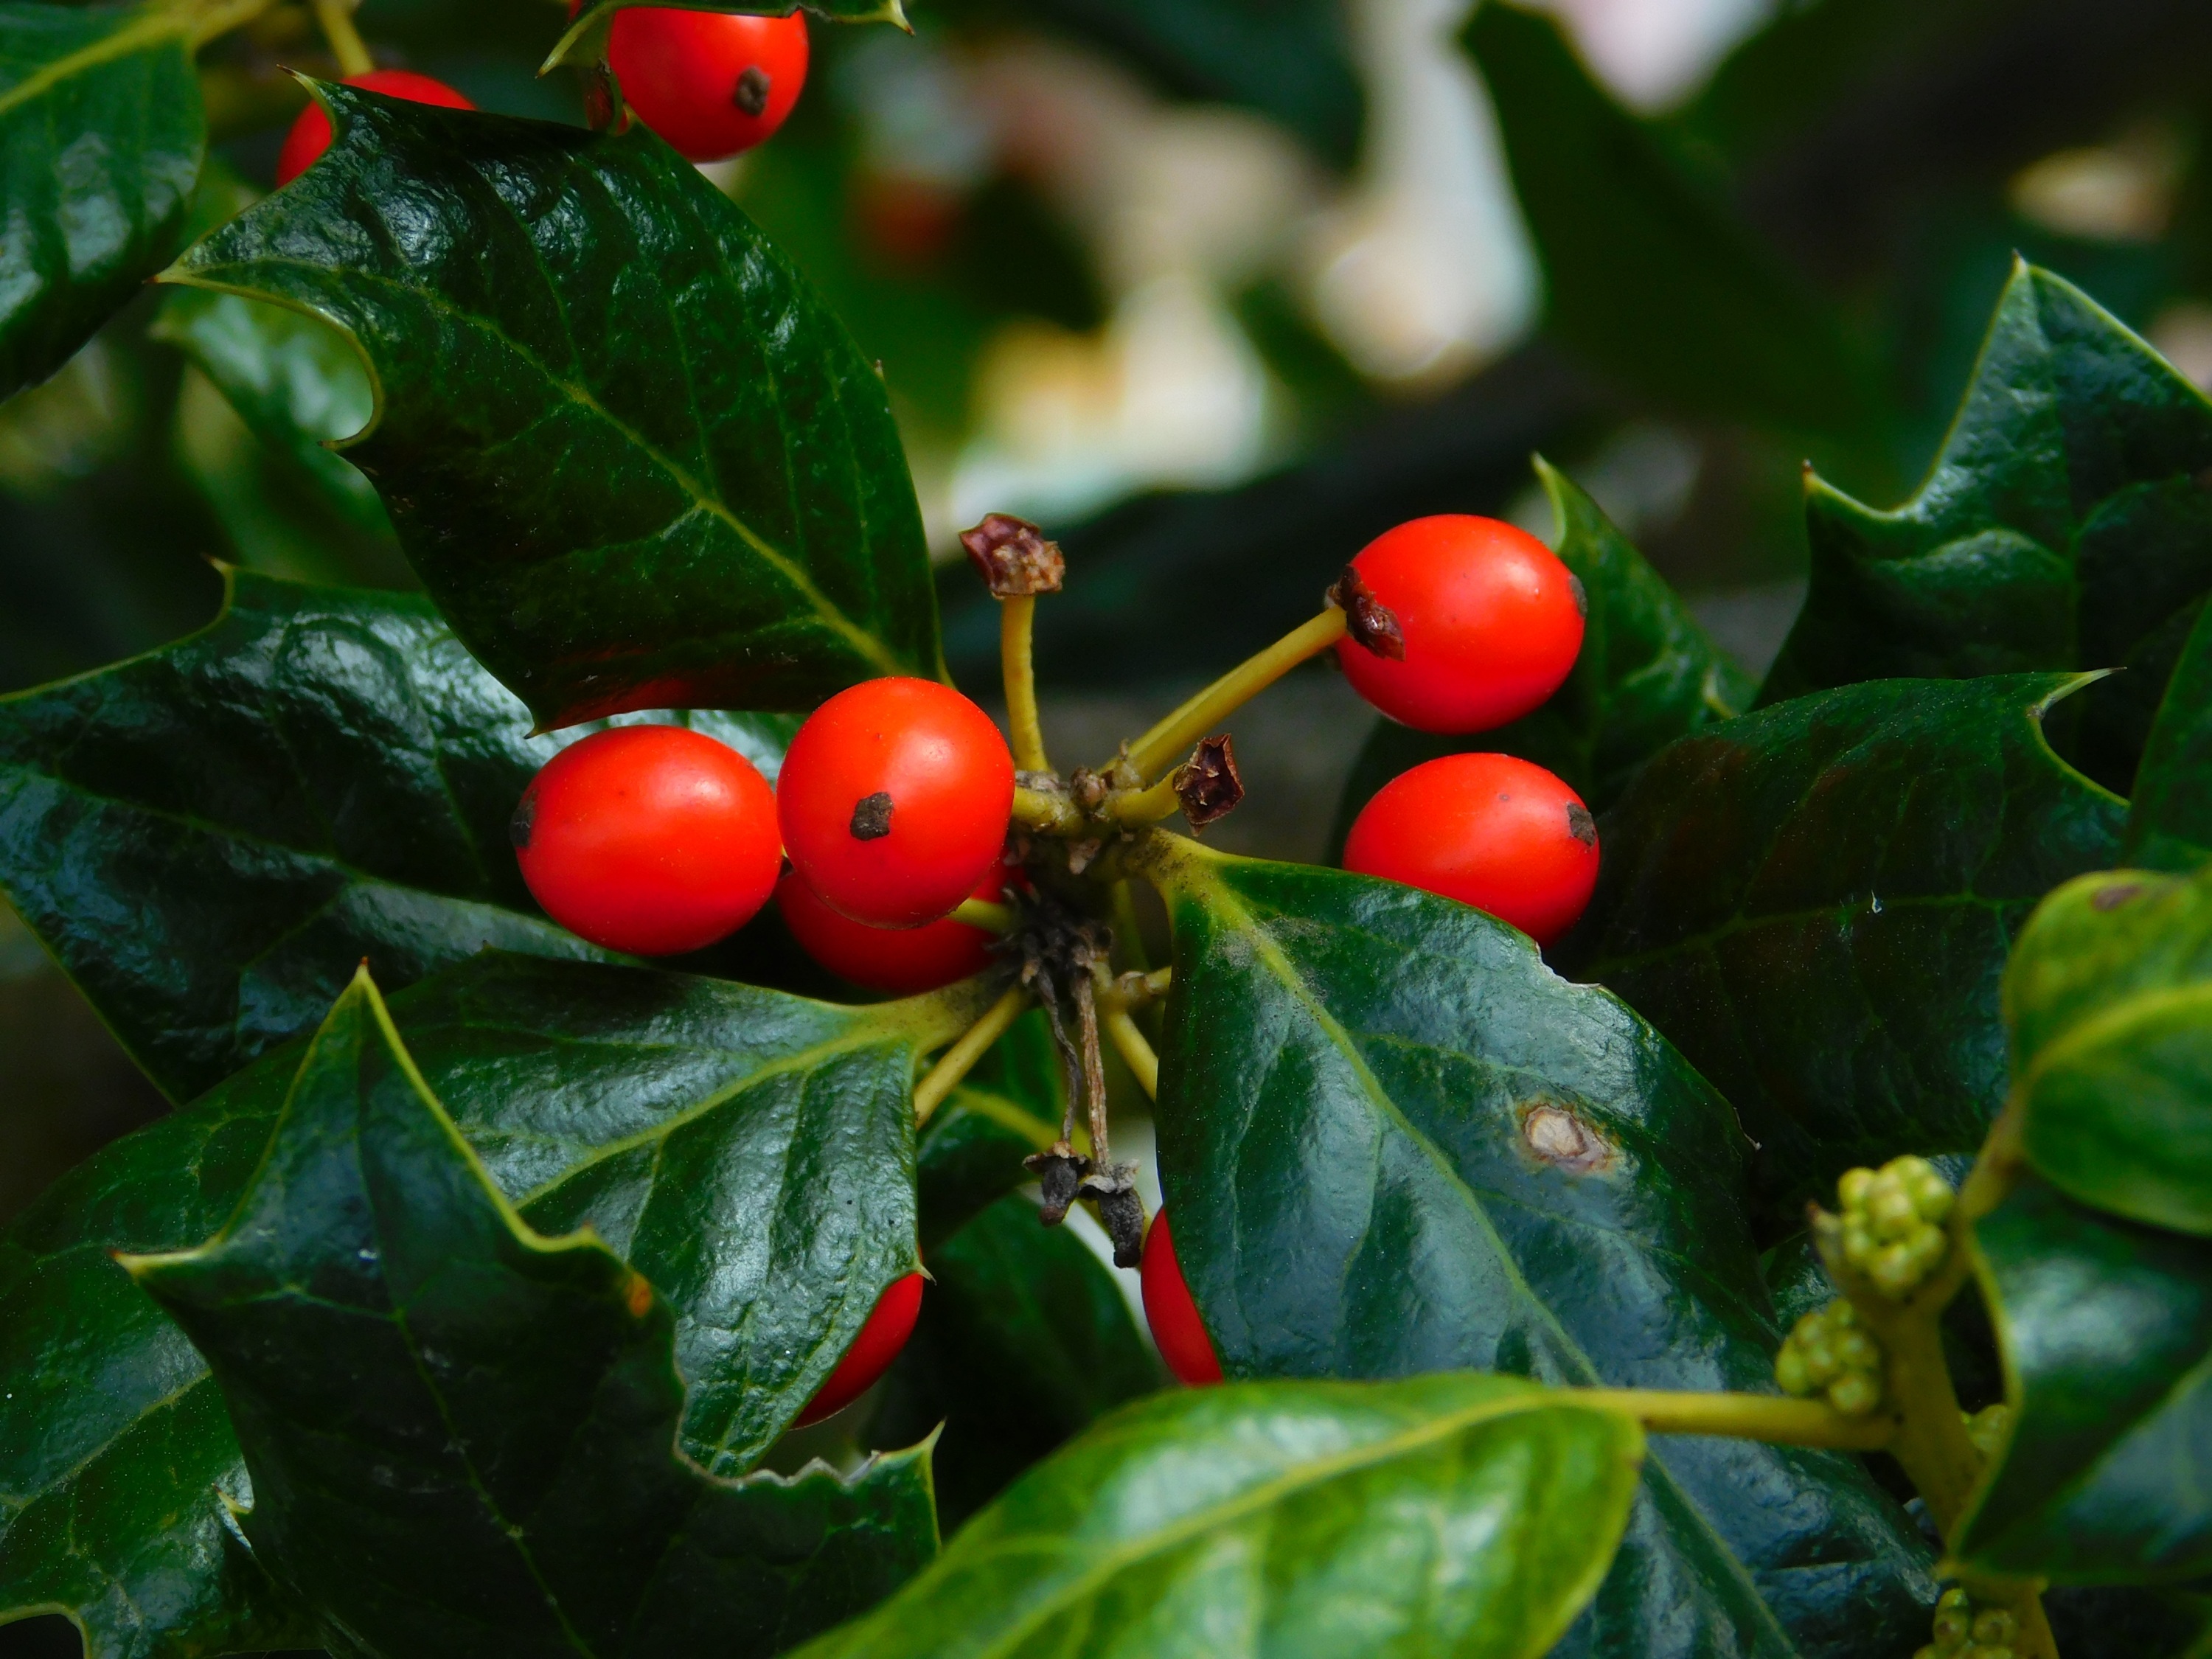
nature, branch, mountain, plant, fruit, berry, leaf, flower, food, green, red, produce, evergreen, botany, flora, holly, shrub, rose hip, macro photography, flowering plant, rose family, acerola, malpighia, land plant, aquifoliaceae, aquifoliales